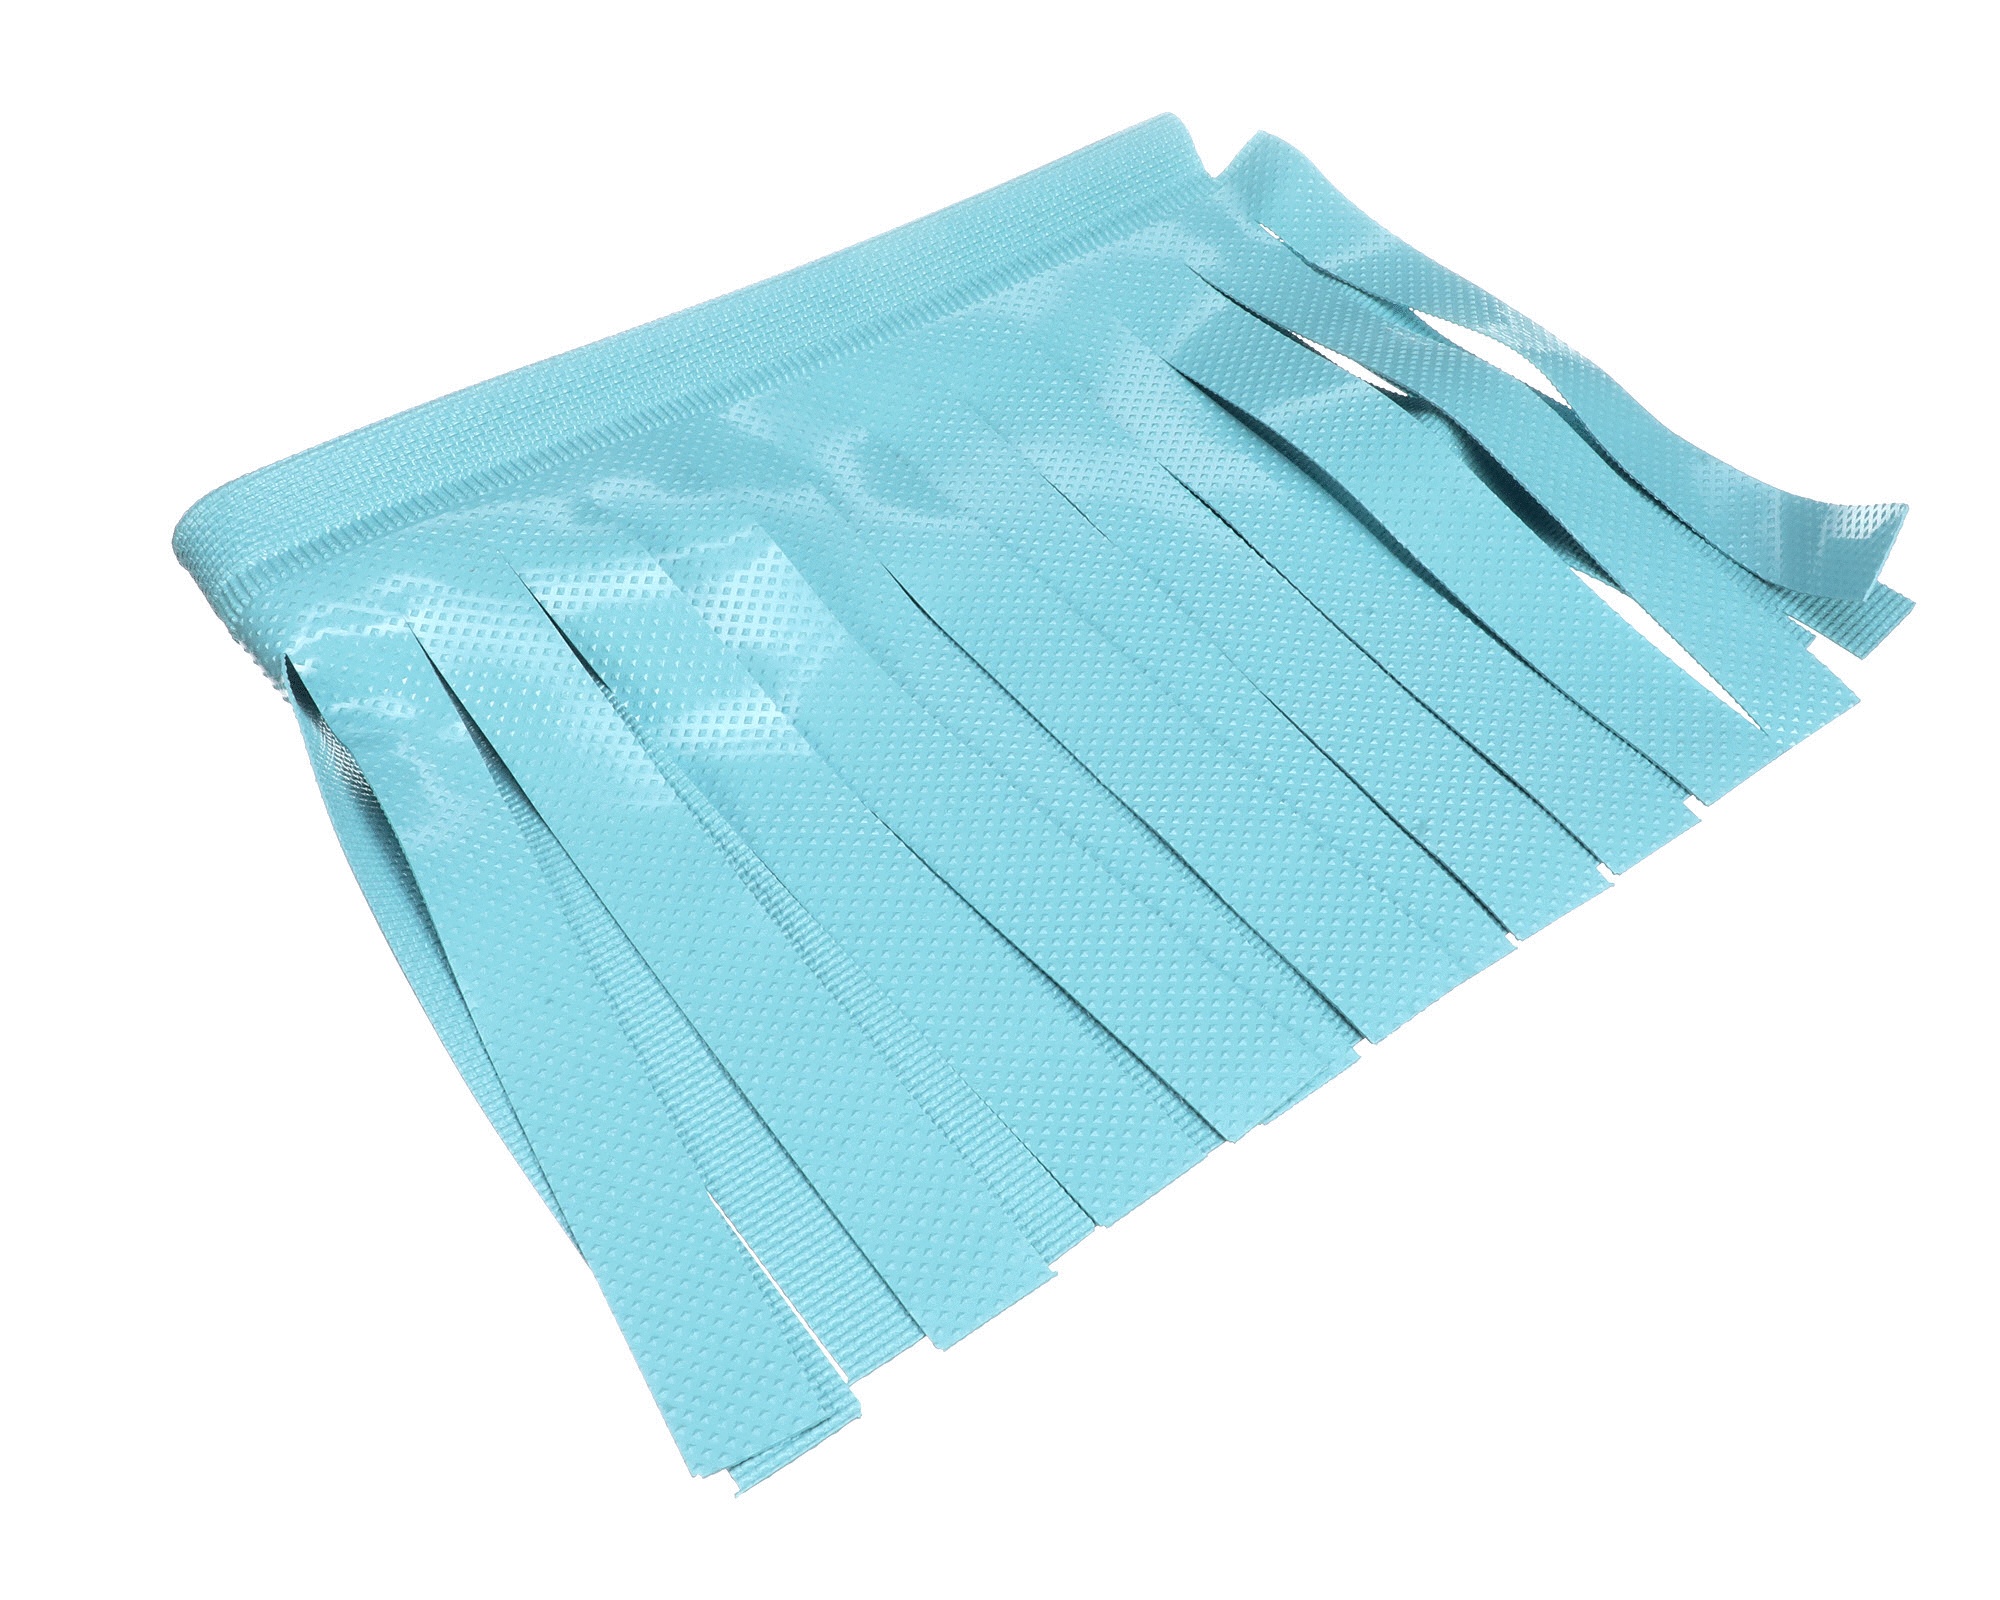
KROWNE GW-2206
Description: Krowne GW-2206 CURTAIN FOR ROTARY STYLE Fits Brand: KROWNE Manufacturer: KROWNE Manufacturer part number: GW-2206 This part is covered by manufacturer warranty. Known as: GW-2206
Brand: Krowne
Category: Home & Garden > Decor > Window Treatment Accessories